Jack Edwards (footballer, born 1921)

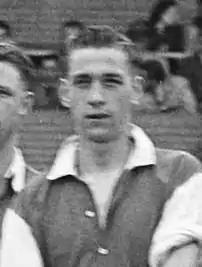
Jack Edwards in 1948

Jack Edwards was a footballer who played in the Football League for Rotherham United and guested for Stoke City